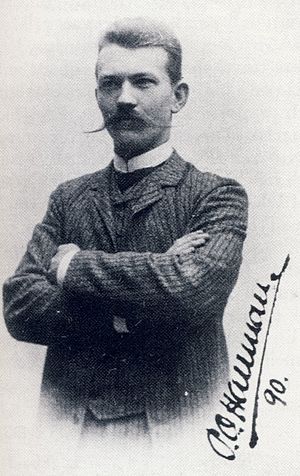
Byplanlægning i Sverige / Nationalromantikkens bløde former og havebyer
Organiseret byplanlægning i Sverige tog sin begyndelse under 1600-tallets første halvdel. I kraft af militære successer i trediveårskrigen havde Sverige fået en ledende stilling i Nordeuropa og en udvikling af stadsvæsnet blev set som en forudsætning for, at landet skulle kunne opfylde sin stormagtsrolle, både administrativt og med en imponerende ydre fremtoning. Ikke mindre end 50 byer grundlagdes derfor på denne tid.